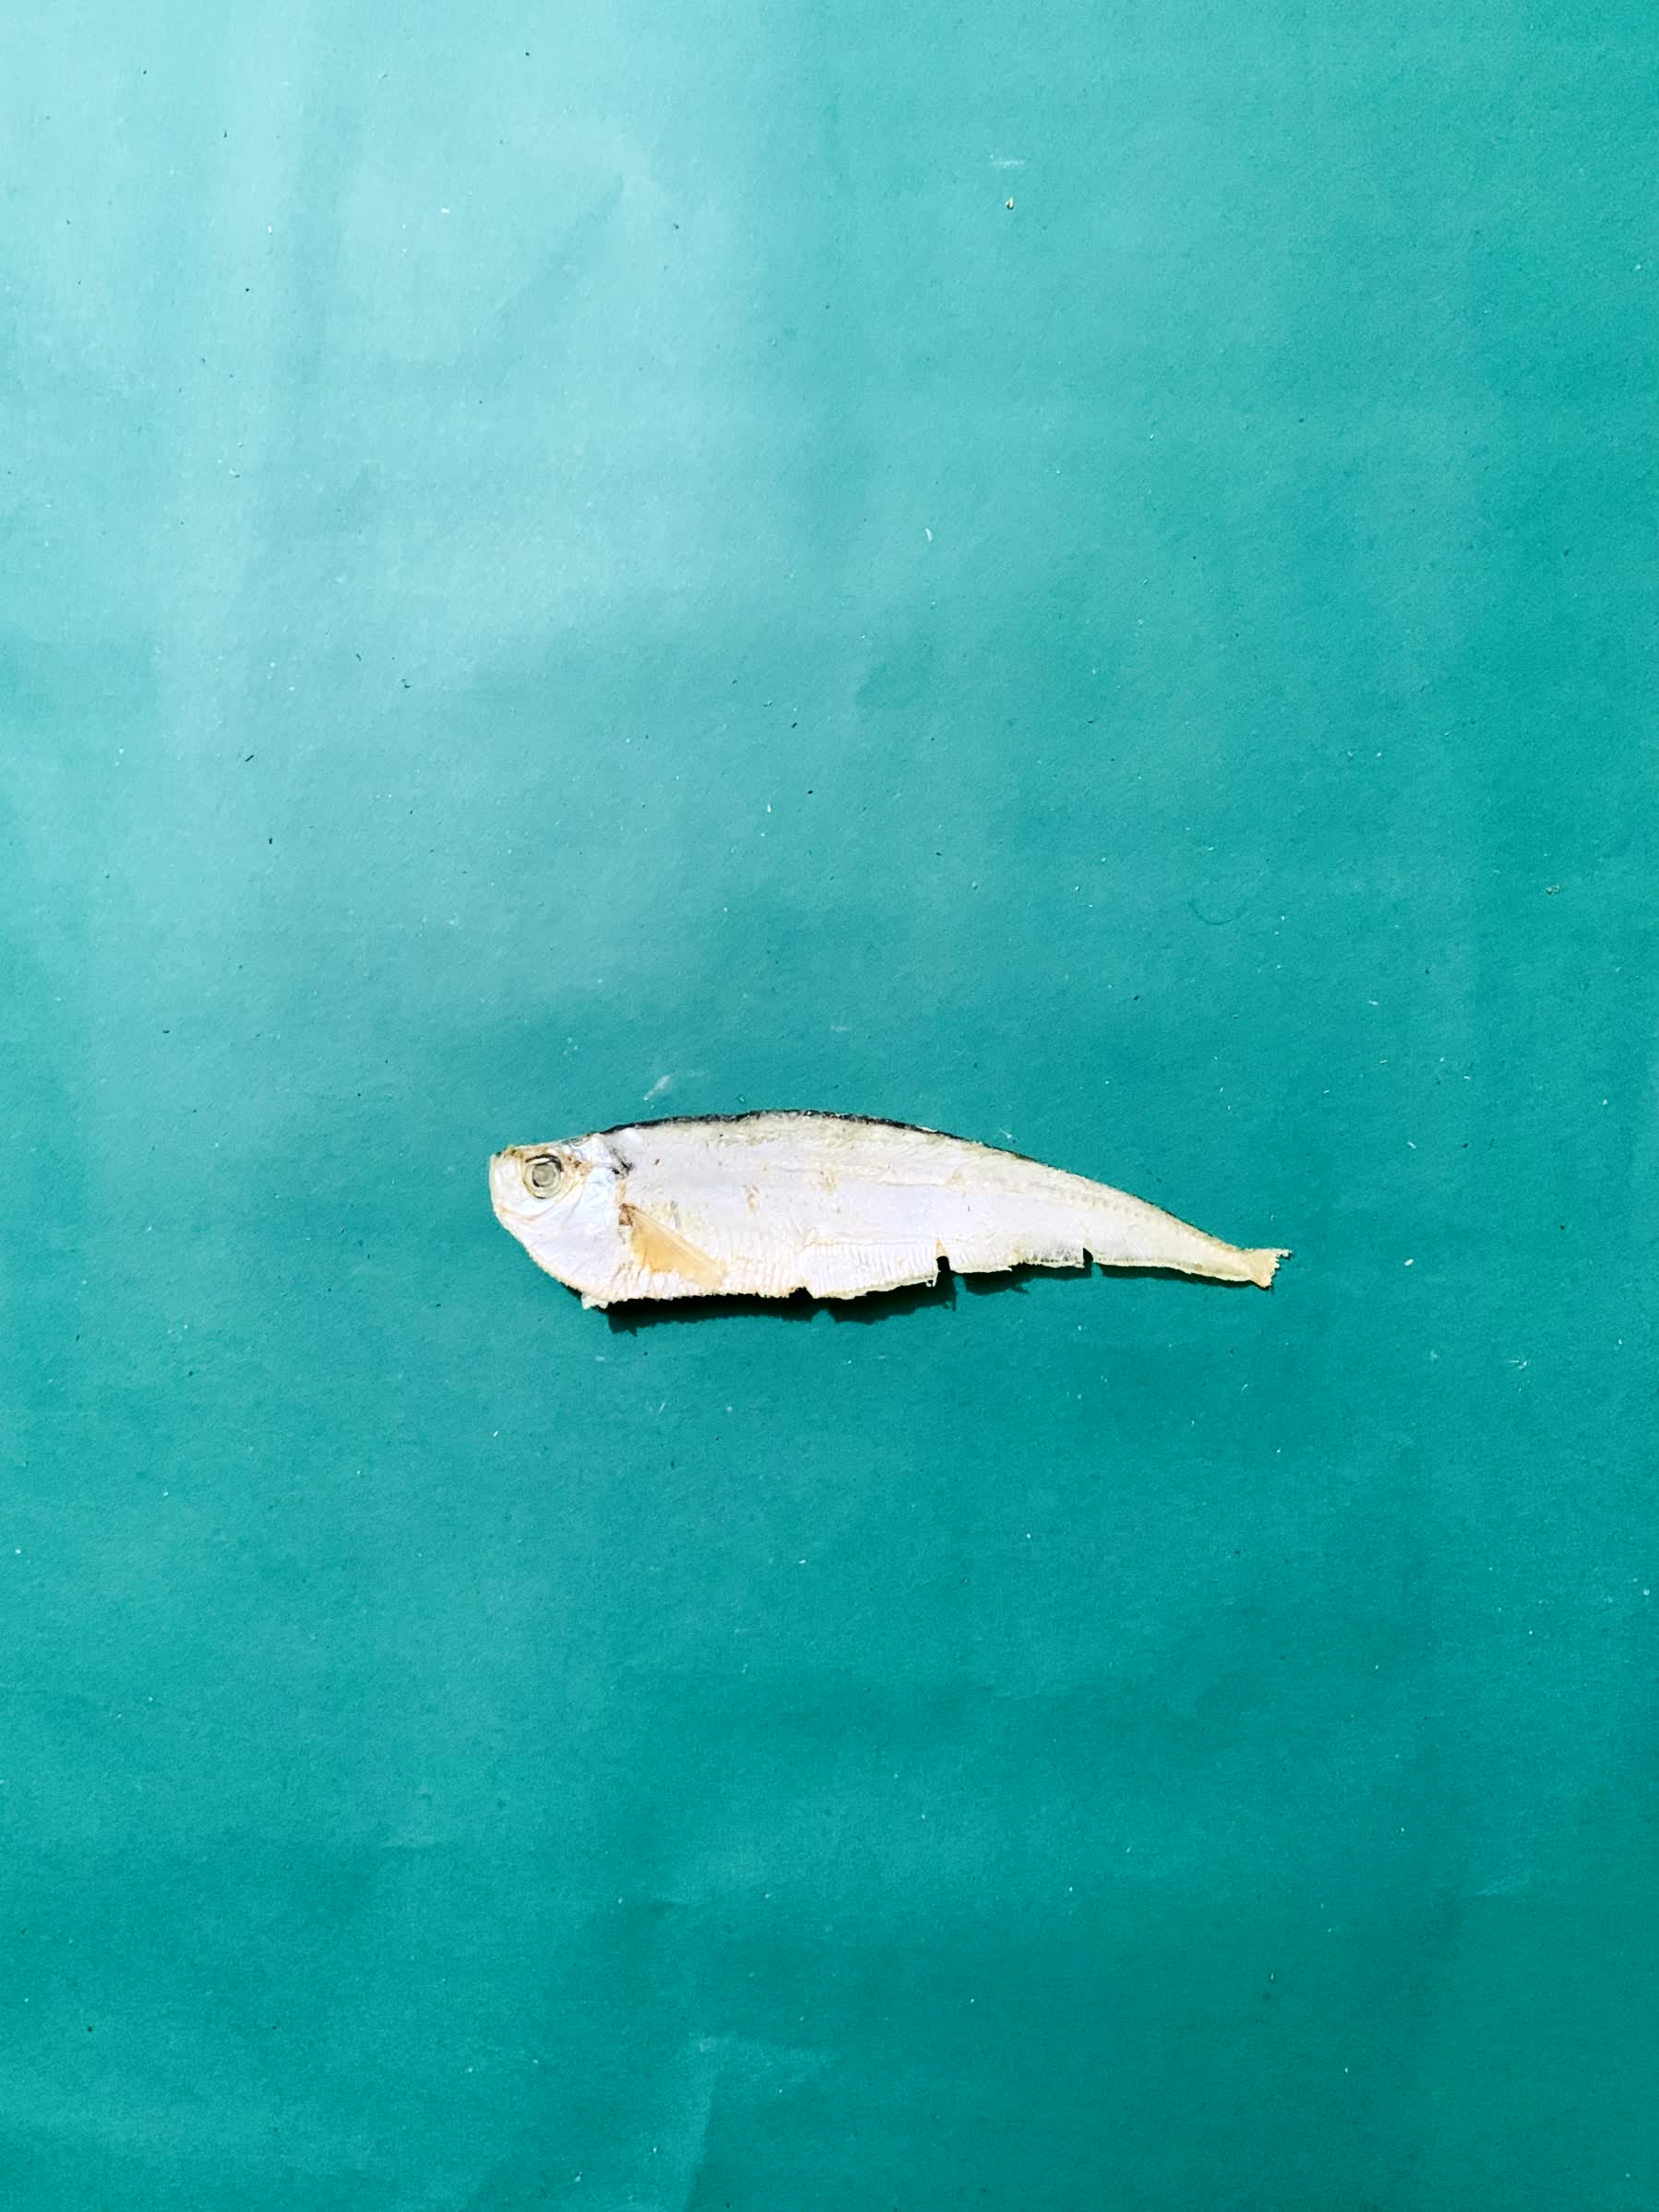
Species: Shukna Feuwa